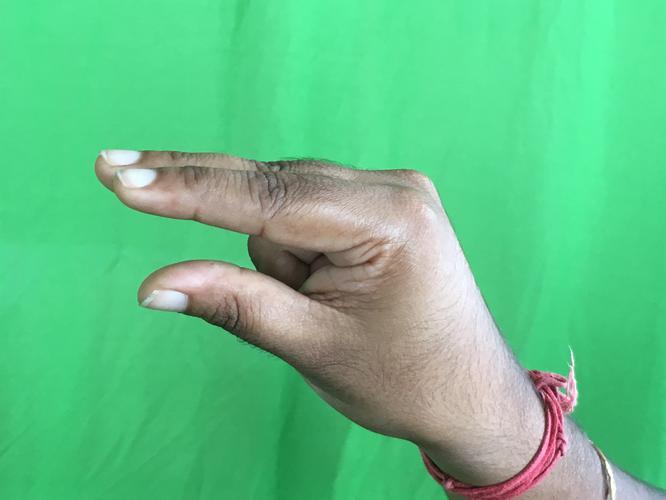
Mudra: Kangulam
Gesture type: single_hand